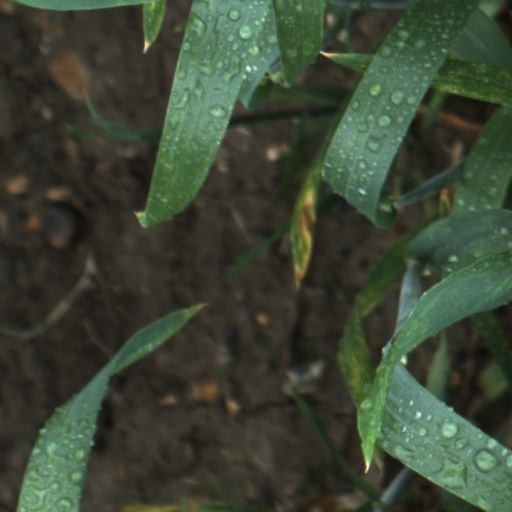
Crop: wheat